Alexis of Russia

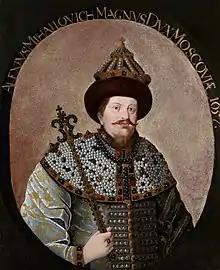
Portrait by a Polish painter, 1657

Throughout his reign, Alexis faced rebellions across Russia. After resolving the 1648 Salt Riot Alexis faced rebellions in 1650 in the cities of Pskov and Great Novgorod. Alexis put down the Novgorod rebellion quickly, but was unable to subdue Pskov, and was forced to promise the city amnesty in return for surrender. The Metropolitan Nikon distinguished himself at Great Novgorod and in 1651 became the Tsar's chief minister.